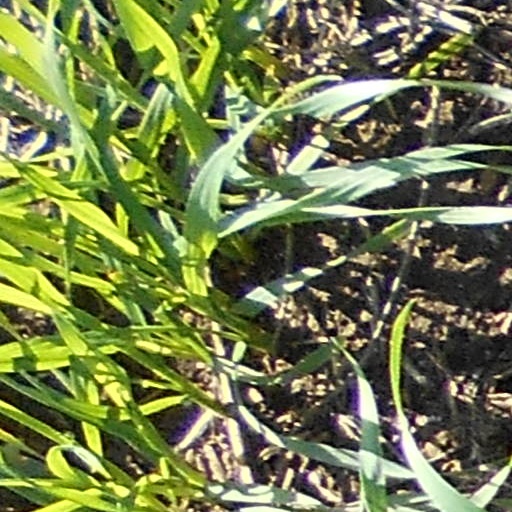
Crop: wheat